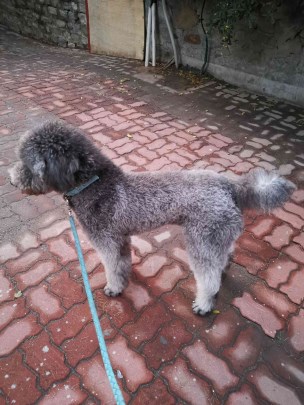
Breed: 2925-n000114-toy_poodle